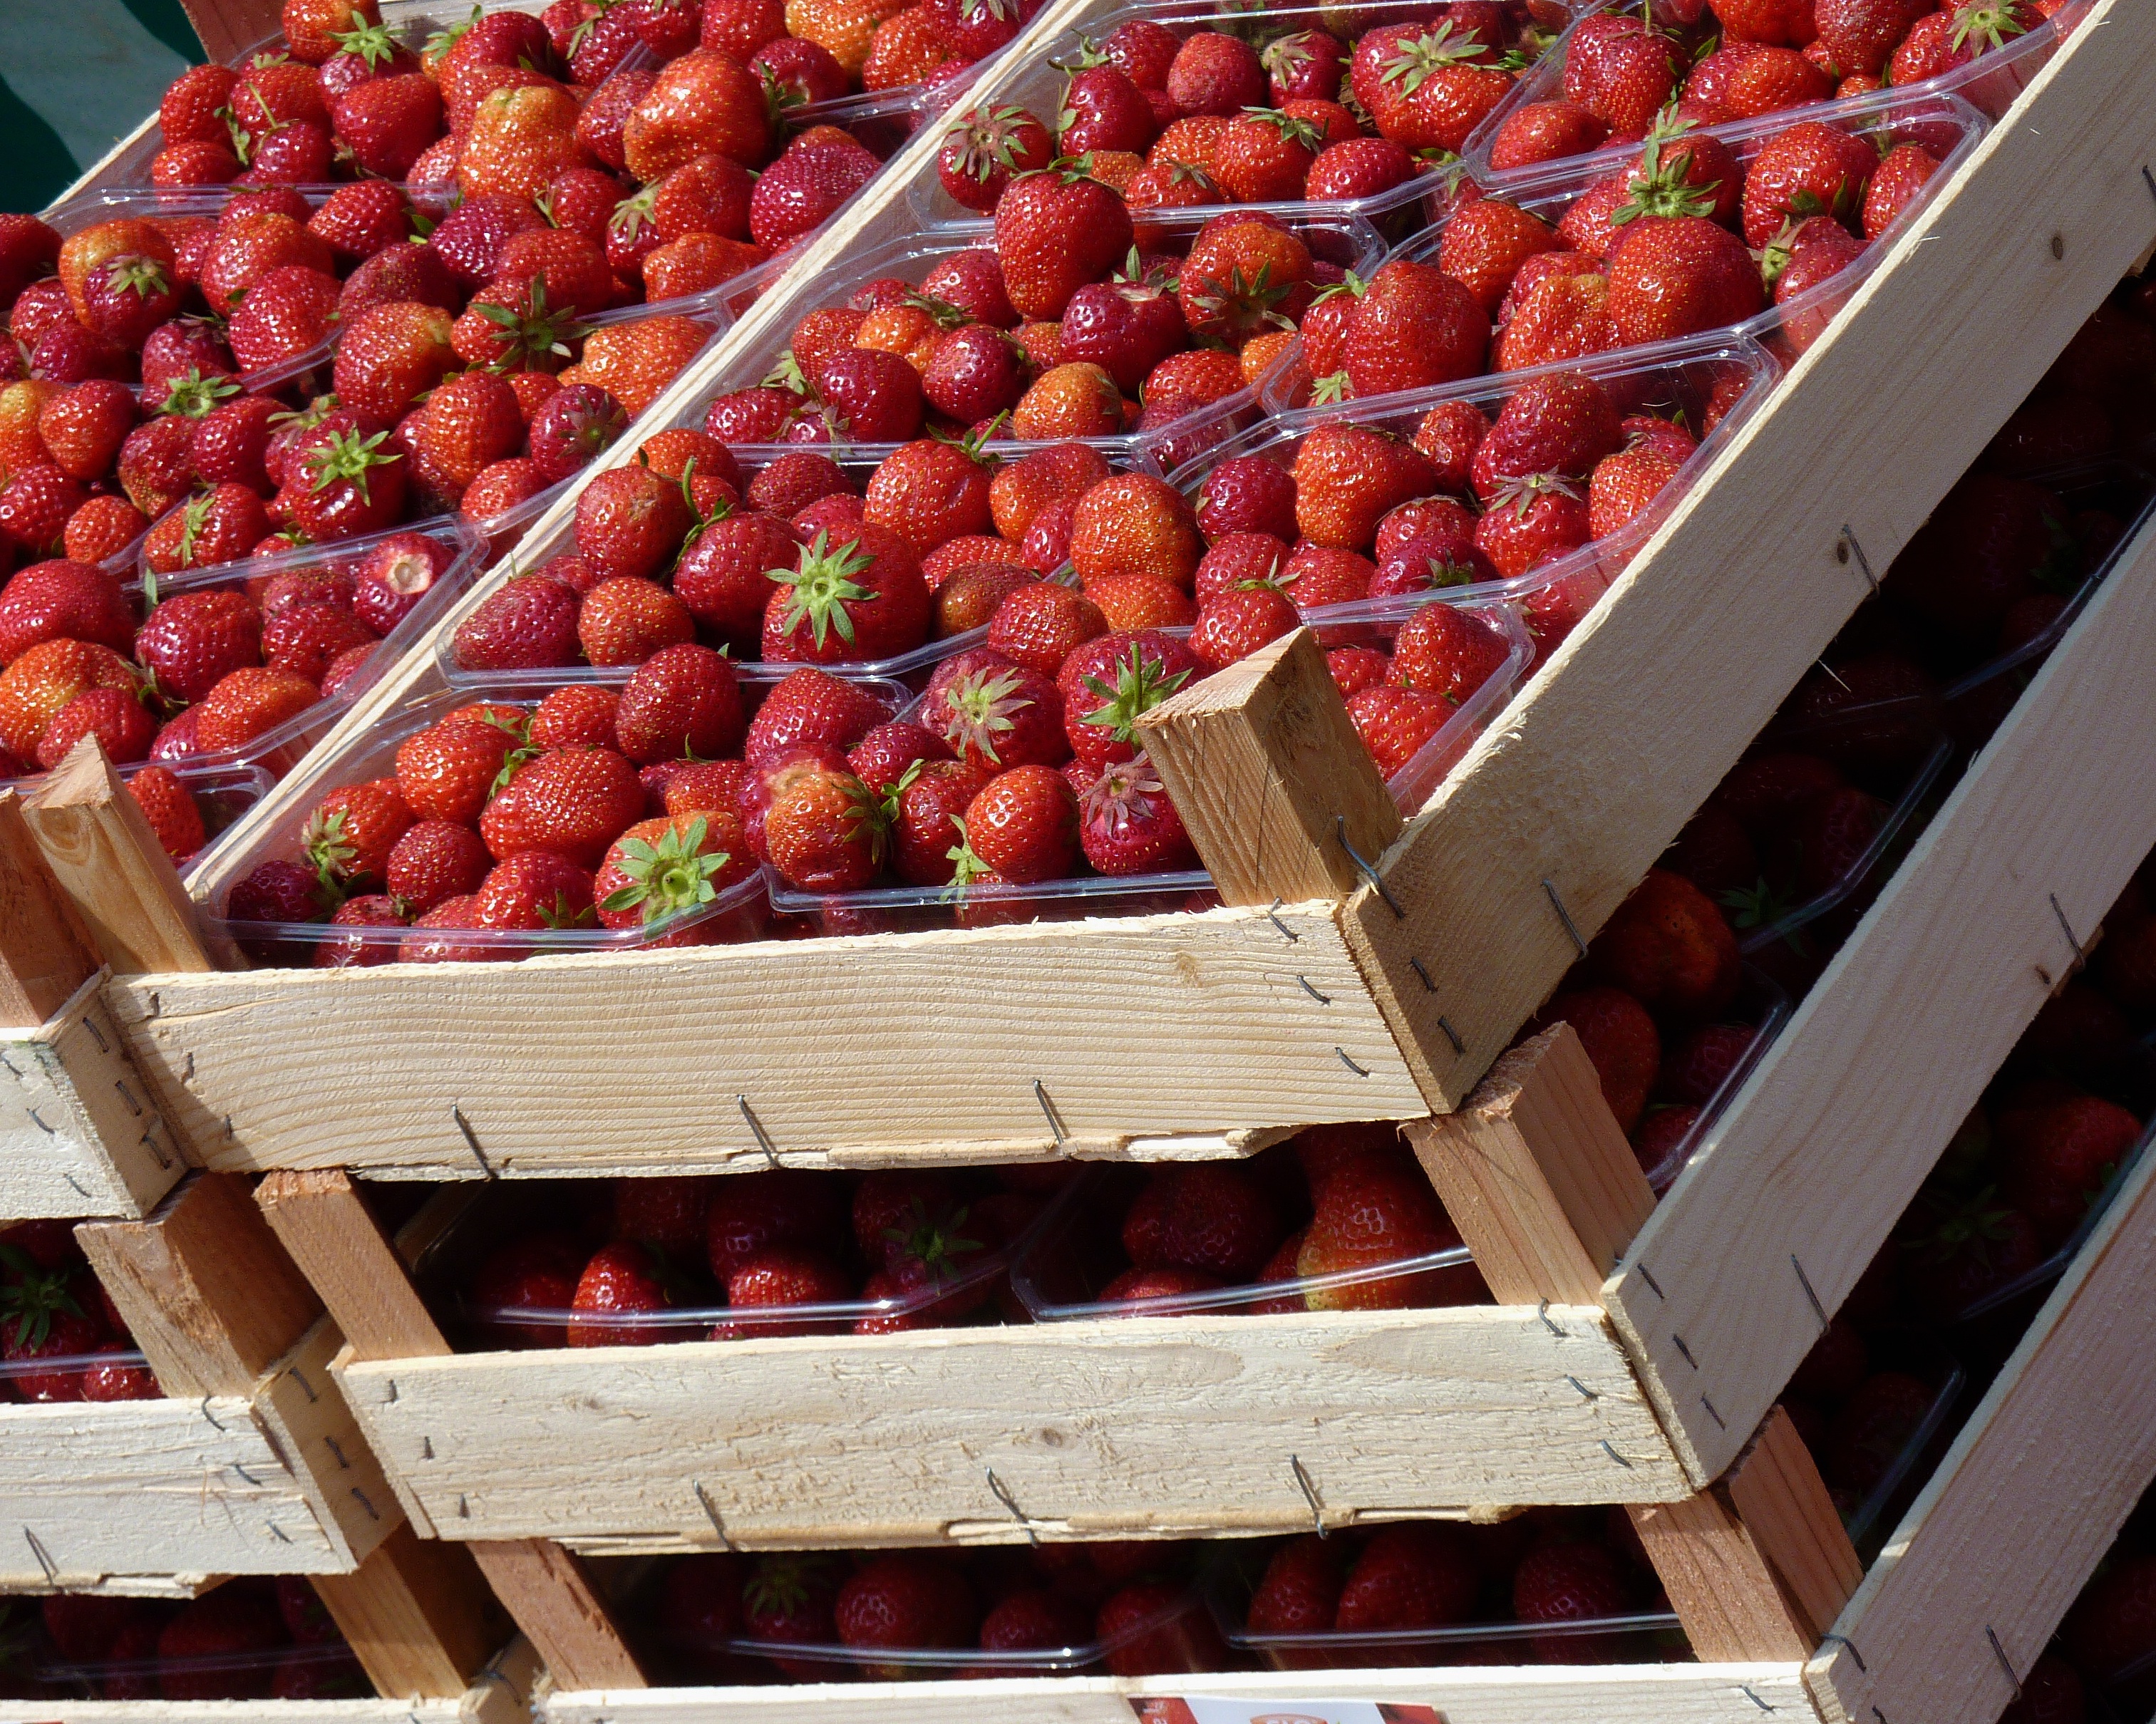
plant, fruit, berry, sweet, food, red, produce, strawberry, strawberry flower, fruits, strawberries, benefit from, flowering plant, strawberry plant, land plant